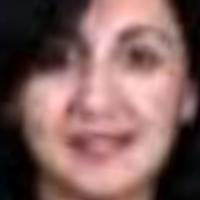
Age group: age 31-40